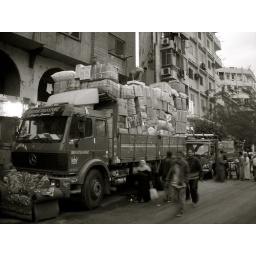
egyptians load box after box onto truck in cairo